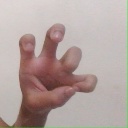
अक्षर: छ